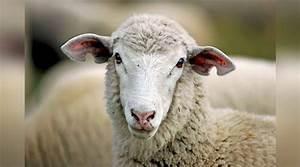
sheep